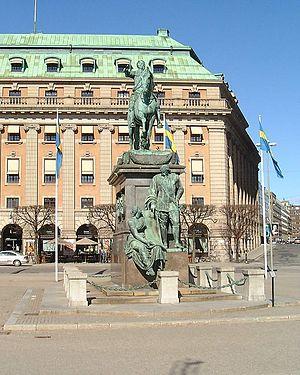
Cet article recense les statues équestres en Suède.